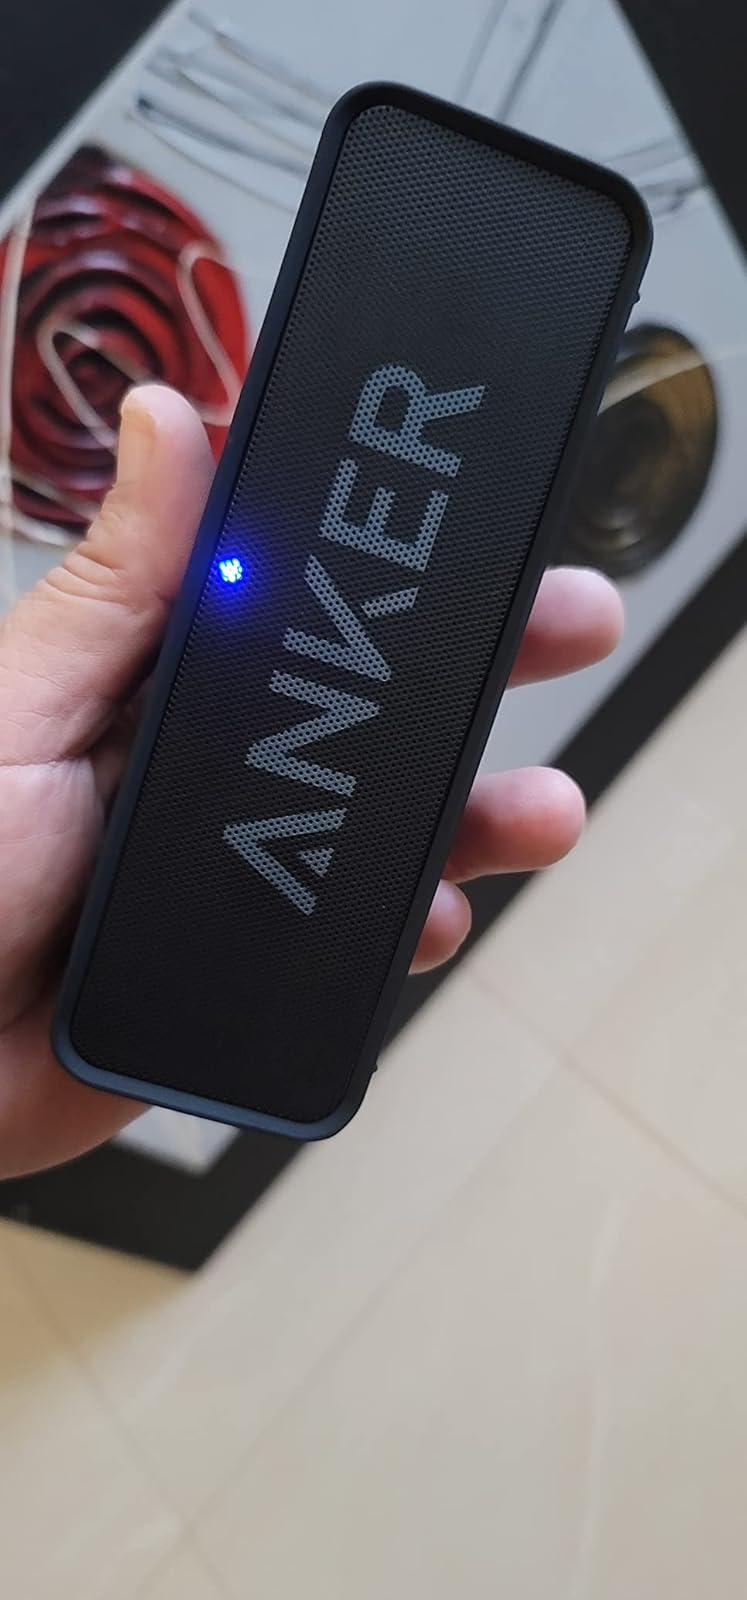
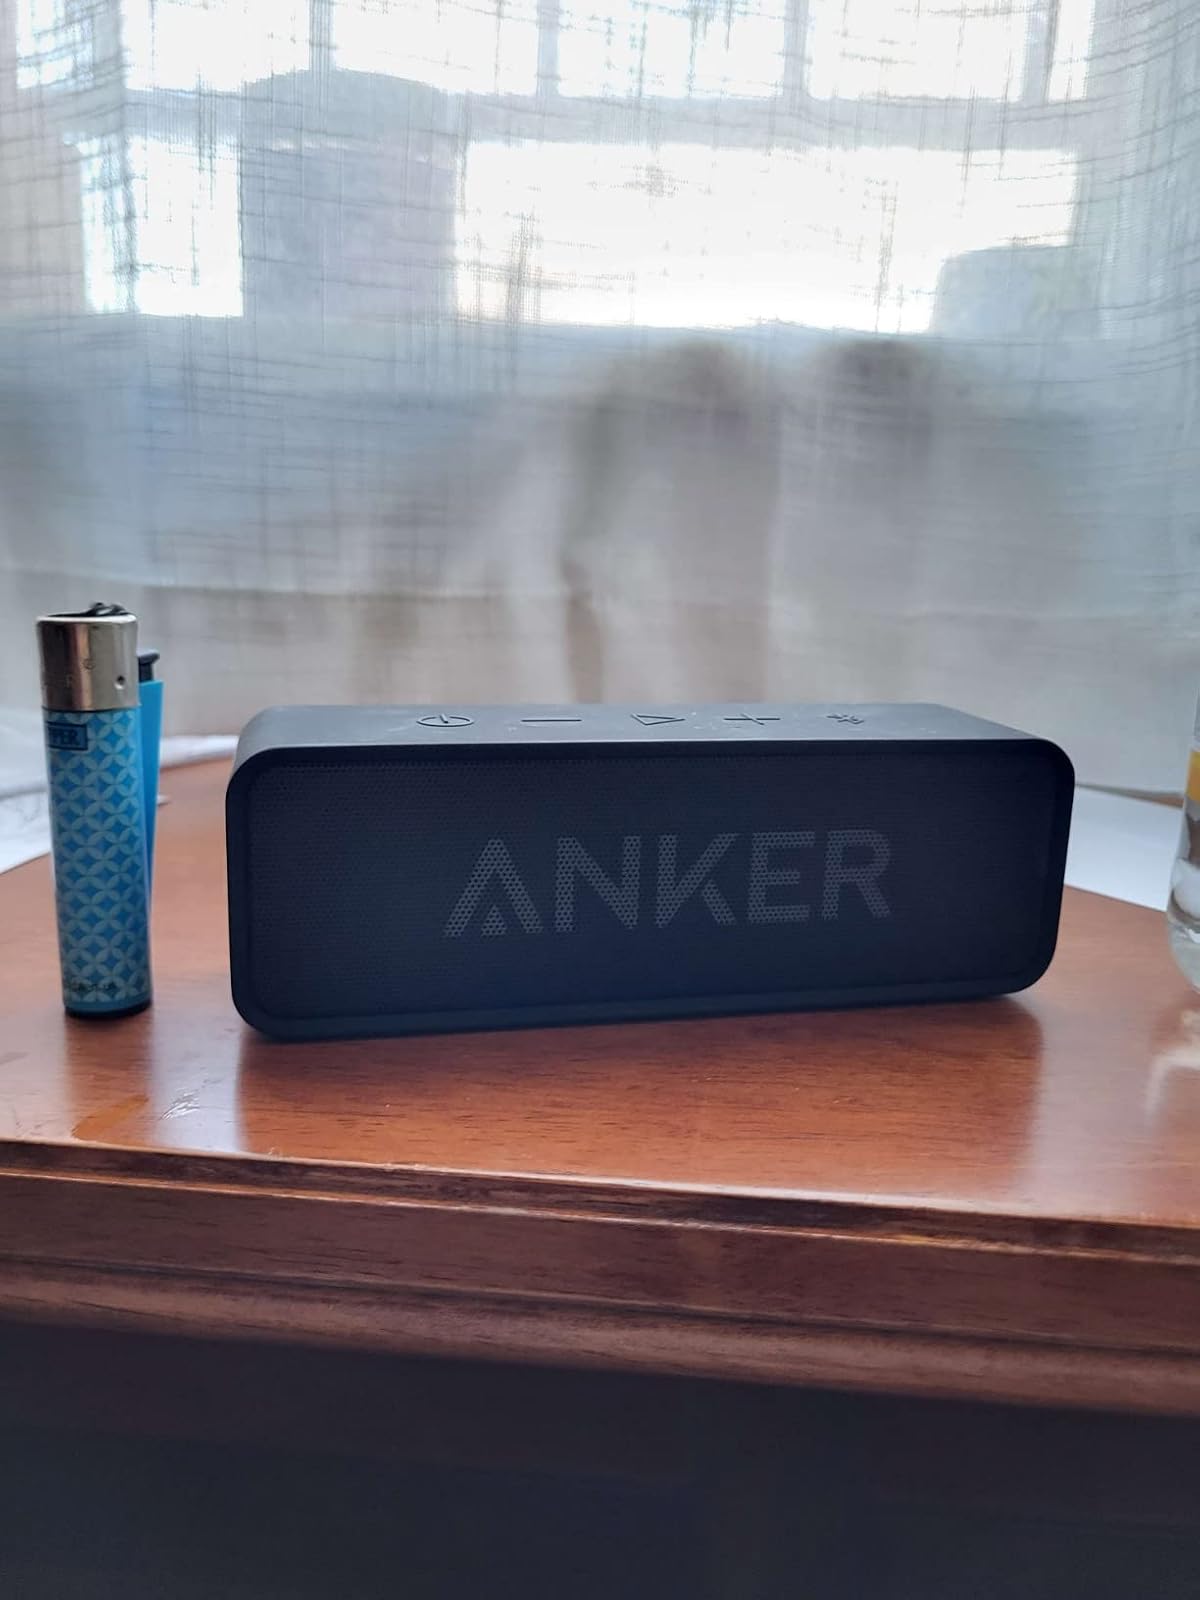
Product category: speaker
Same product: yes